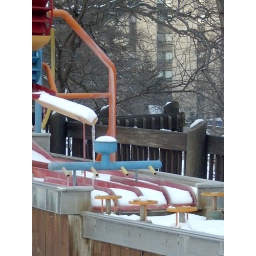
This is the water table in the playground at the Children's Museum